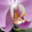
Label: orchid